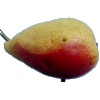
Label: Pear 2